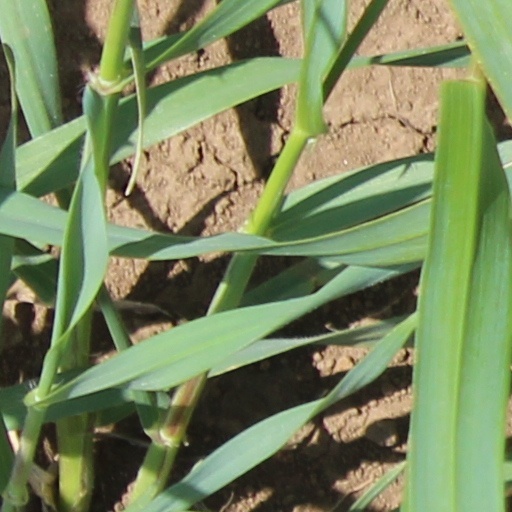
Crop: wheat